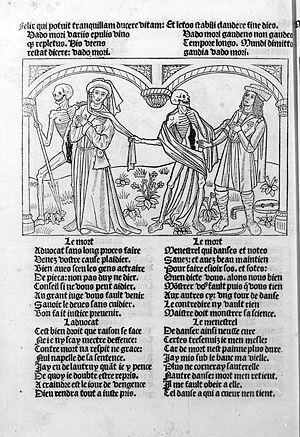
Pierre et Guillaume Le Rouge sont des imprimeurs, enlumineurs et graveurs français de la Renaissance originaires de la Bourgogne.